Public transport in Tallinn

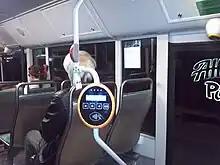
The Public Transport Card validator

The Elron commuter trains are officially regional trains. They serve the Greater Tallinn Area in Harju County and travel through the Kristiine, Nõmme and Lasnamäe districts of the city. They are used mostly by residents of Harju County and Nõmme district, the southernmost district of Tallinn. The trains terminate at Tallinn Baltic Station in the Kesklinn district, close to the Põhja-Tallinn district. Railway transport is free for registered city residents within the city borders (1st zone). Trains in Tallinn are typically scheduled with 10- to 20-minute intervals at rush hour (6am to 8:30am and 3:30pm to 6:30pm), and at 20- to 35-minute intervals at other times. Trains are in service typically from 5:15am to 11:45pm, depending on the direction and line. Nõmme district has installed bicycle parking in every railway station in the district to encourage commuter train use by its residents. Currently there are no appropriate feeder bus routes for the commuter train in Nõmme district.